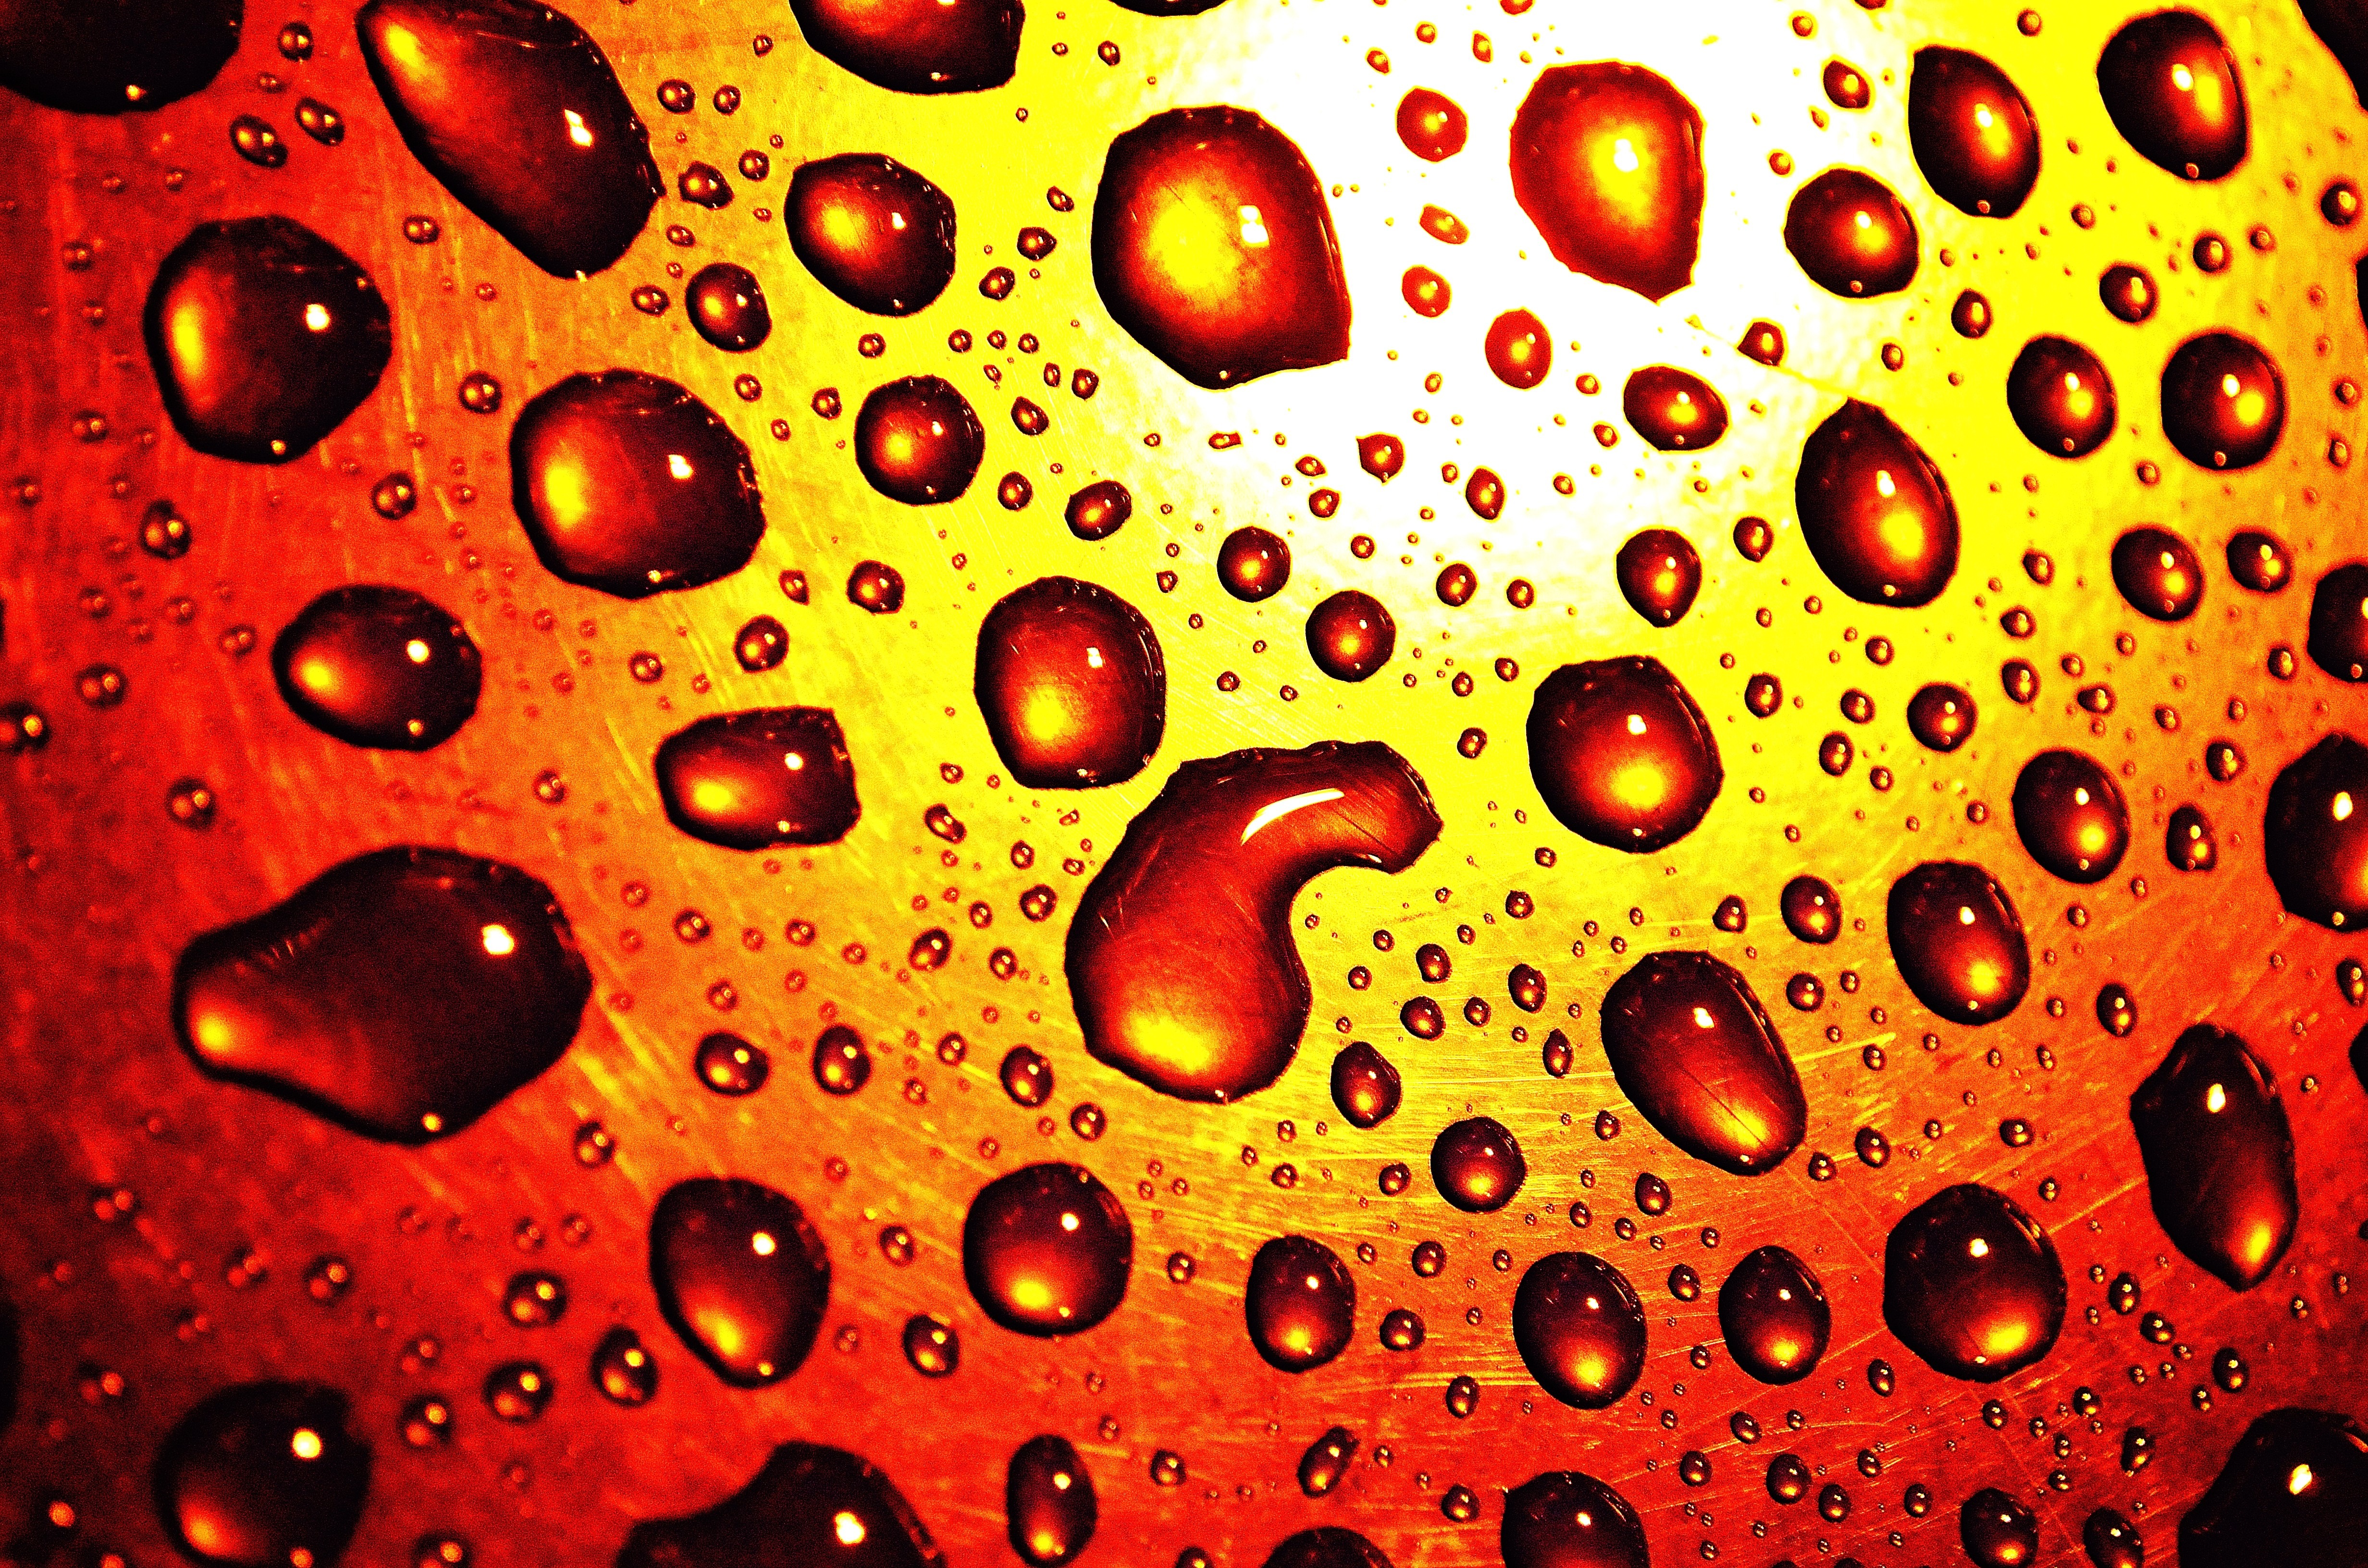
water, drop, rain, flower, petal, number, heart, pattern, red, macro, circle, close up, background, seasons, drops, organ, macro photography